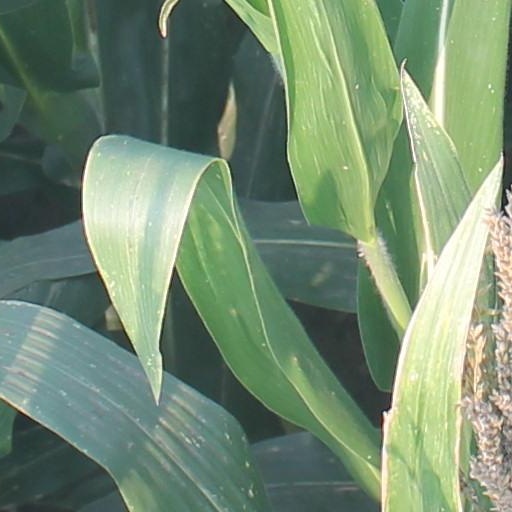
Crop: maize; corn